James Munro (Australian politician)

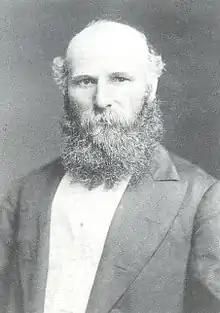

James Munro (7 January 1832 – 25 February 1908) was a Scottish born Australian businessman and colonial politician, and the 15th Premier of Victoria. He is best known as one of the leading figures in the land boom of the 1880s and especially the subsequent crash of the early 1890s, where his Christian morals were seen to clash with his business activities.